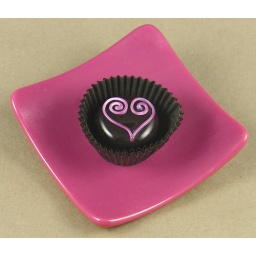
Raspberry glass plate with art glass heart chocolate handcrafted by Hulet Glass.